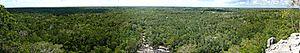
Cobá est un site archéologique important appartenant à la civilisation maya. Il se situe dans la péninsule du Yucatán, au Sud-Est du Mexique dans le petit village de Cobá à environ 106 km de Playa del Carmen et à 42 km de Tulum. Sa localisation géographique est: 20° 29′ 41″ N et 87° 44′ 07″ W.